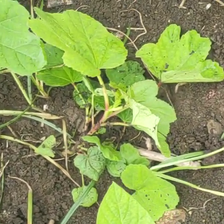
Weed species: Little_Mallow(Malva parviflora)